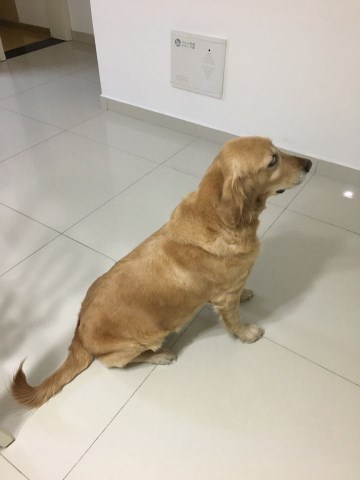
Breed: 5355-n000126-golden_retriever